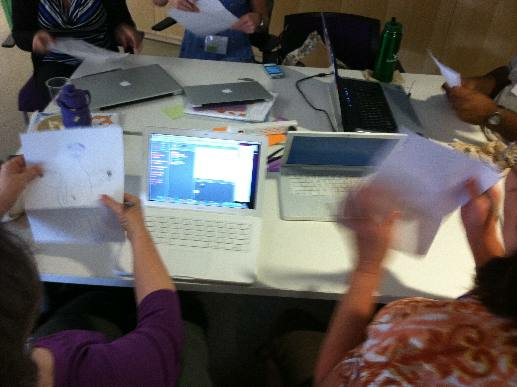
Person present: Yes